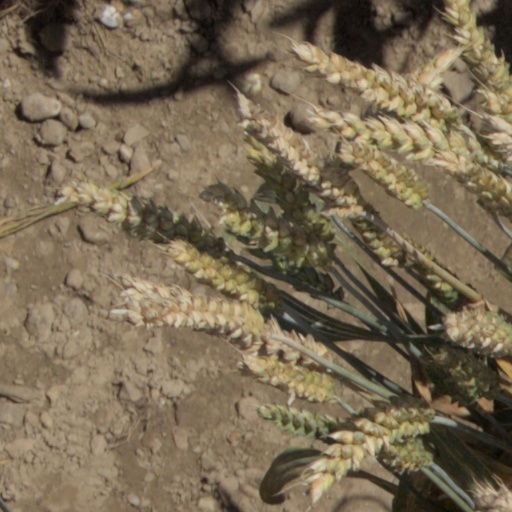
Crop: wheat